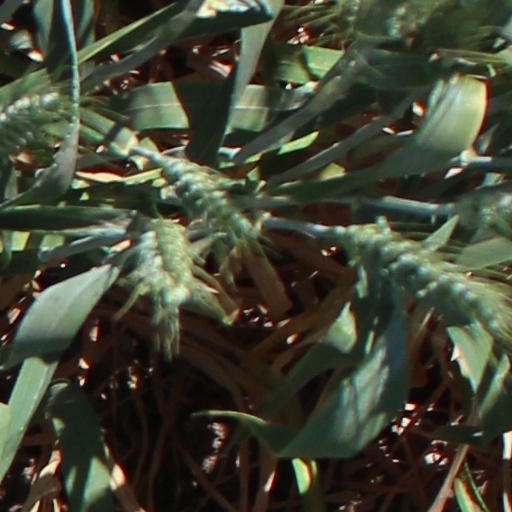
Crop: wheat